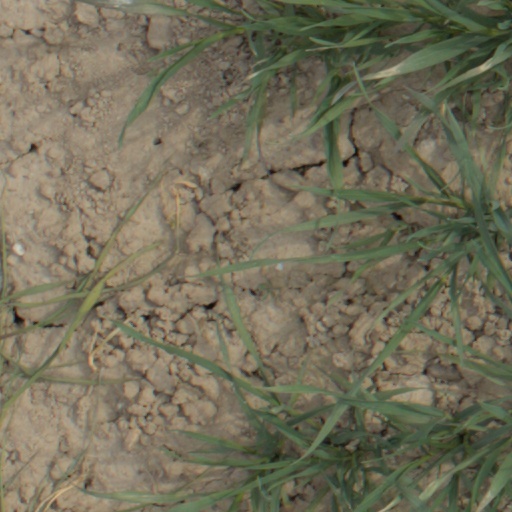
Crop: wheat